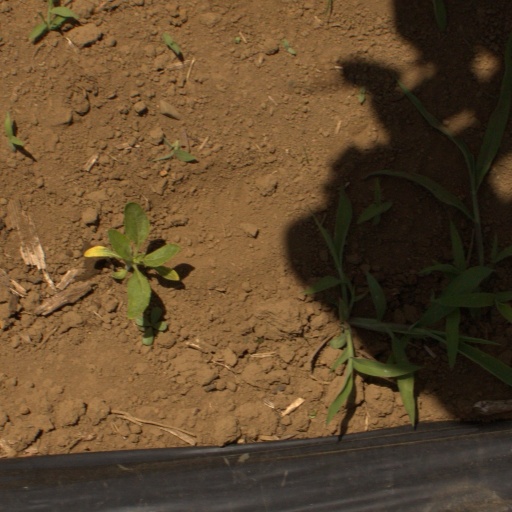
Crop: Jerusalem artichoke